Congregational Church of Christ

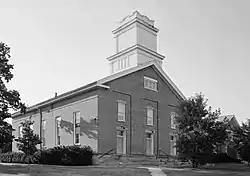

Congregational Church of Christ (also known as Congregational Church of Christ at Oberlin or First Church) is a historic church at W. Lorain and N. Main Streets in Oberlin, Ohio. Currently the church is occupied by a United Church of Christ congregation. Richard Bond (architect) did drawing for the church.